History of radiation protection

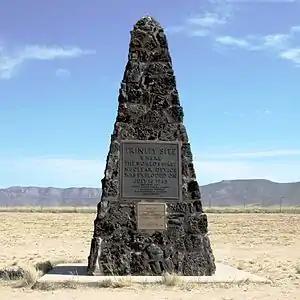
Trinity obelisk commemorating the first nuclear explosion on July 16, 1945

Radon is a naturally occurring radioactive noble gas discovered in 1900 by Friedrich Ernst Dorn (1848-1916) and is considered carcinogenic. Radon is increasingly found in areas with high levels of uranium and thorium in the soil. These are mainly areas with high granitic rock deposits. According to studies by the World Health Organization, the incidence of lung cancer increases significantly at radiation levels of 100-200 Bq per cubic meter of indoor air. The likelihood of developing lung cancer increases by 10% with each additional 100 Bq/m of indoor air.